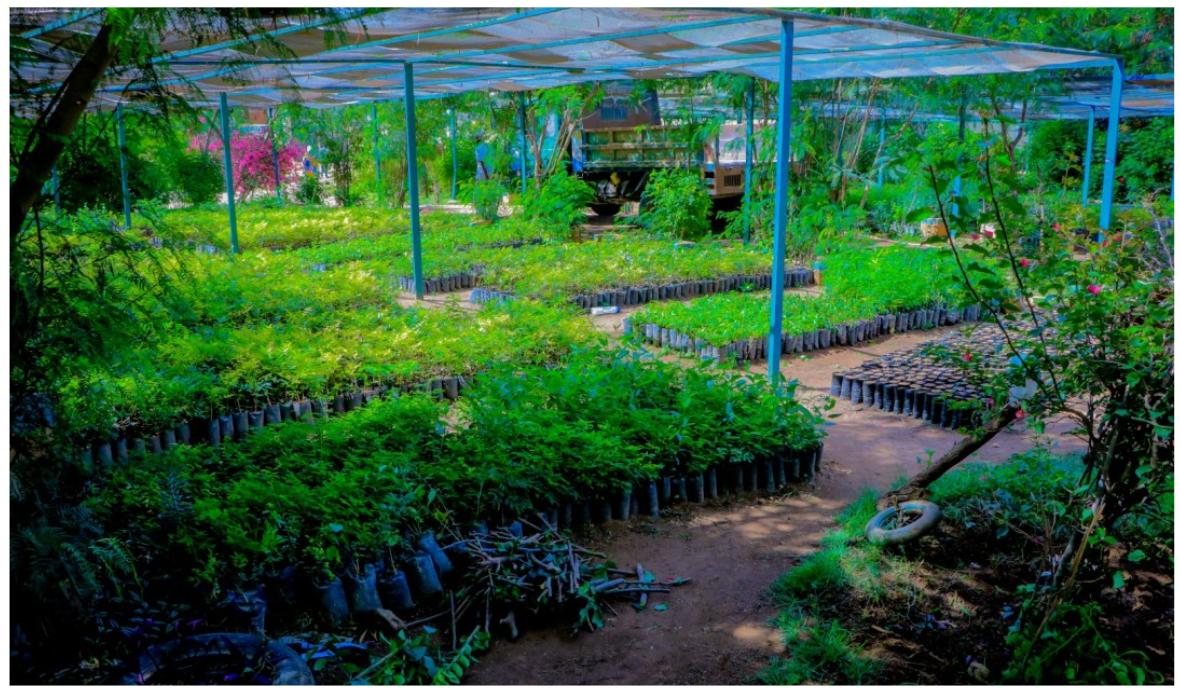
Eneo kubwa lenye paa linalopitisha mwanga kiasi wa jua, lililo na miche ya miti iliyooteshwa ndani ya vifuko maalumu tayari kwa kwenda kupandwa .